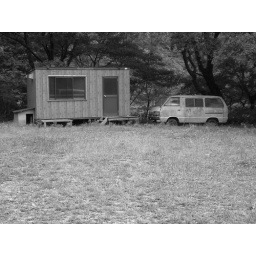
van down by the river